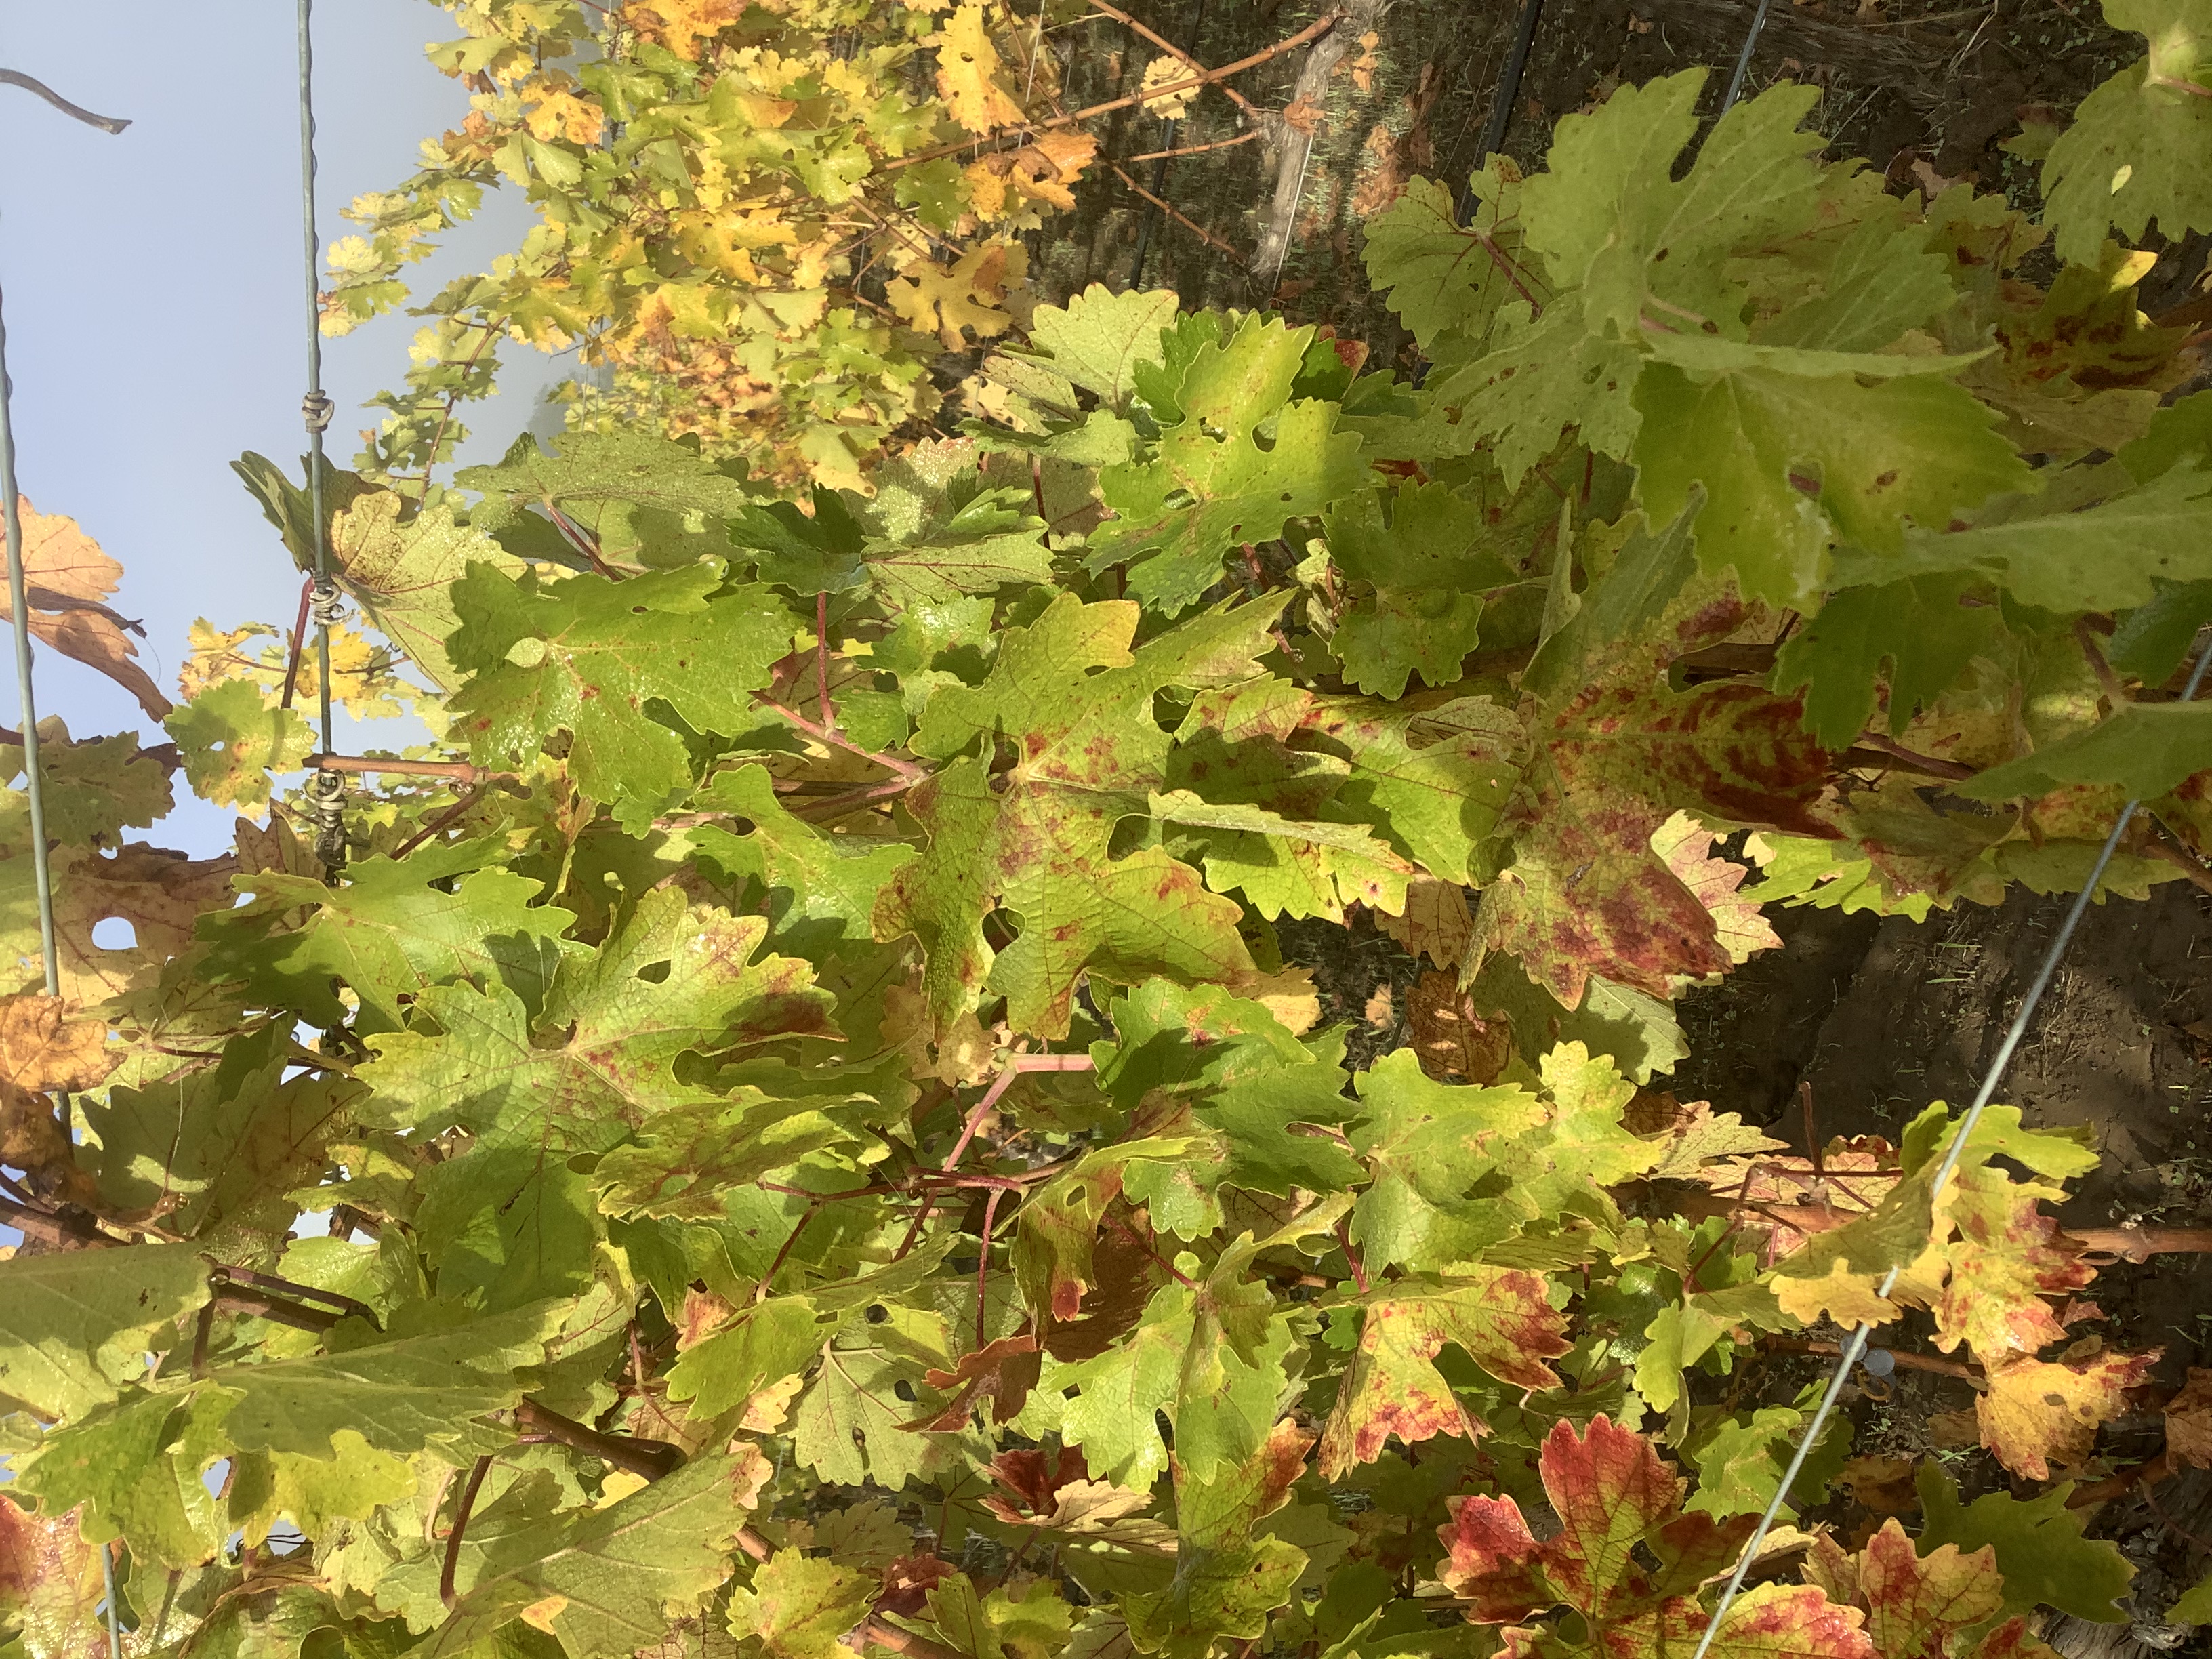
Label: Red Blotch